Reno, Nevada

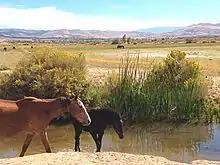
Reno Nevada and the Truckee Meadows south west of the Reno Tahoe International Airport has a large herd of mustang horses. These horses nurse and range around the runoff of Steamboat Creek. The mustang is a notable iconic image of the Nevada range land, which includes Reno.

Reno is just east of the Sierra Nevada, on the western edge of the Great Basin at an elevation of about above sea level. Numerous faults exist throughout the region. Most of these are normal (vertical motion) faults associated with the extension of the earth's lithosphere and the uplift of the various mountain ranges, including the Sierra Nevada.